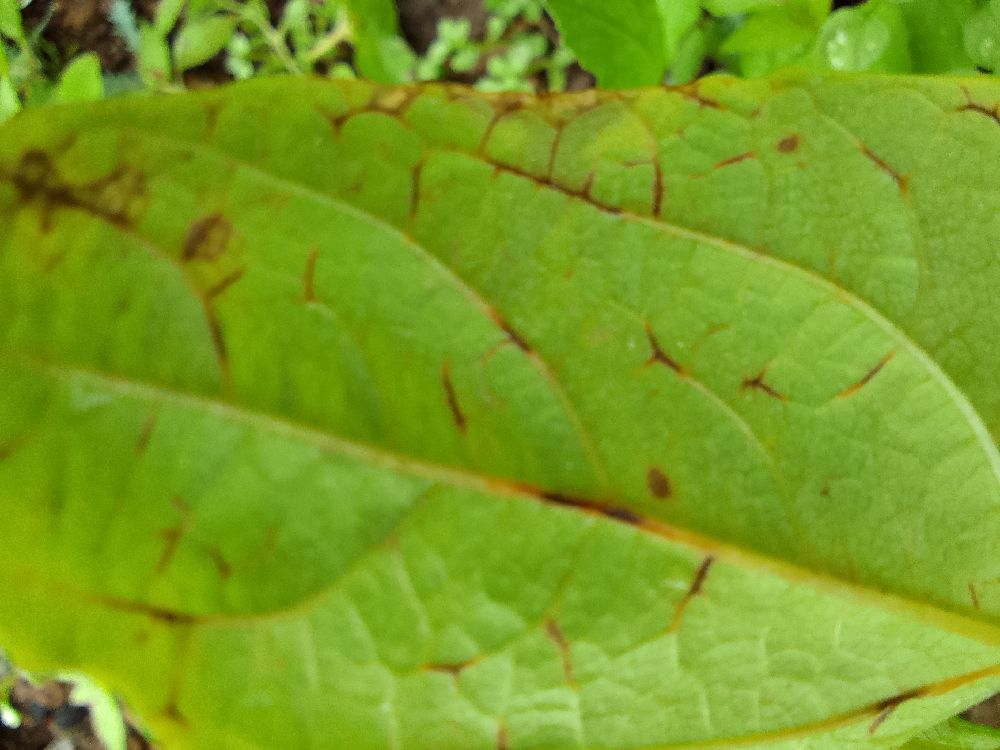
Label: anthracnose